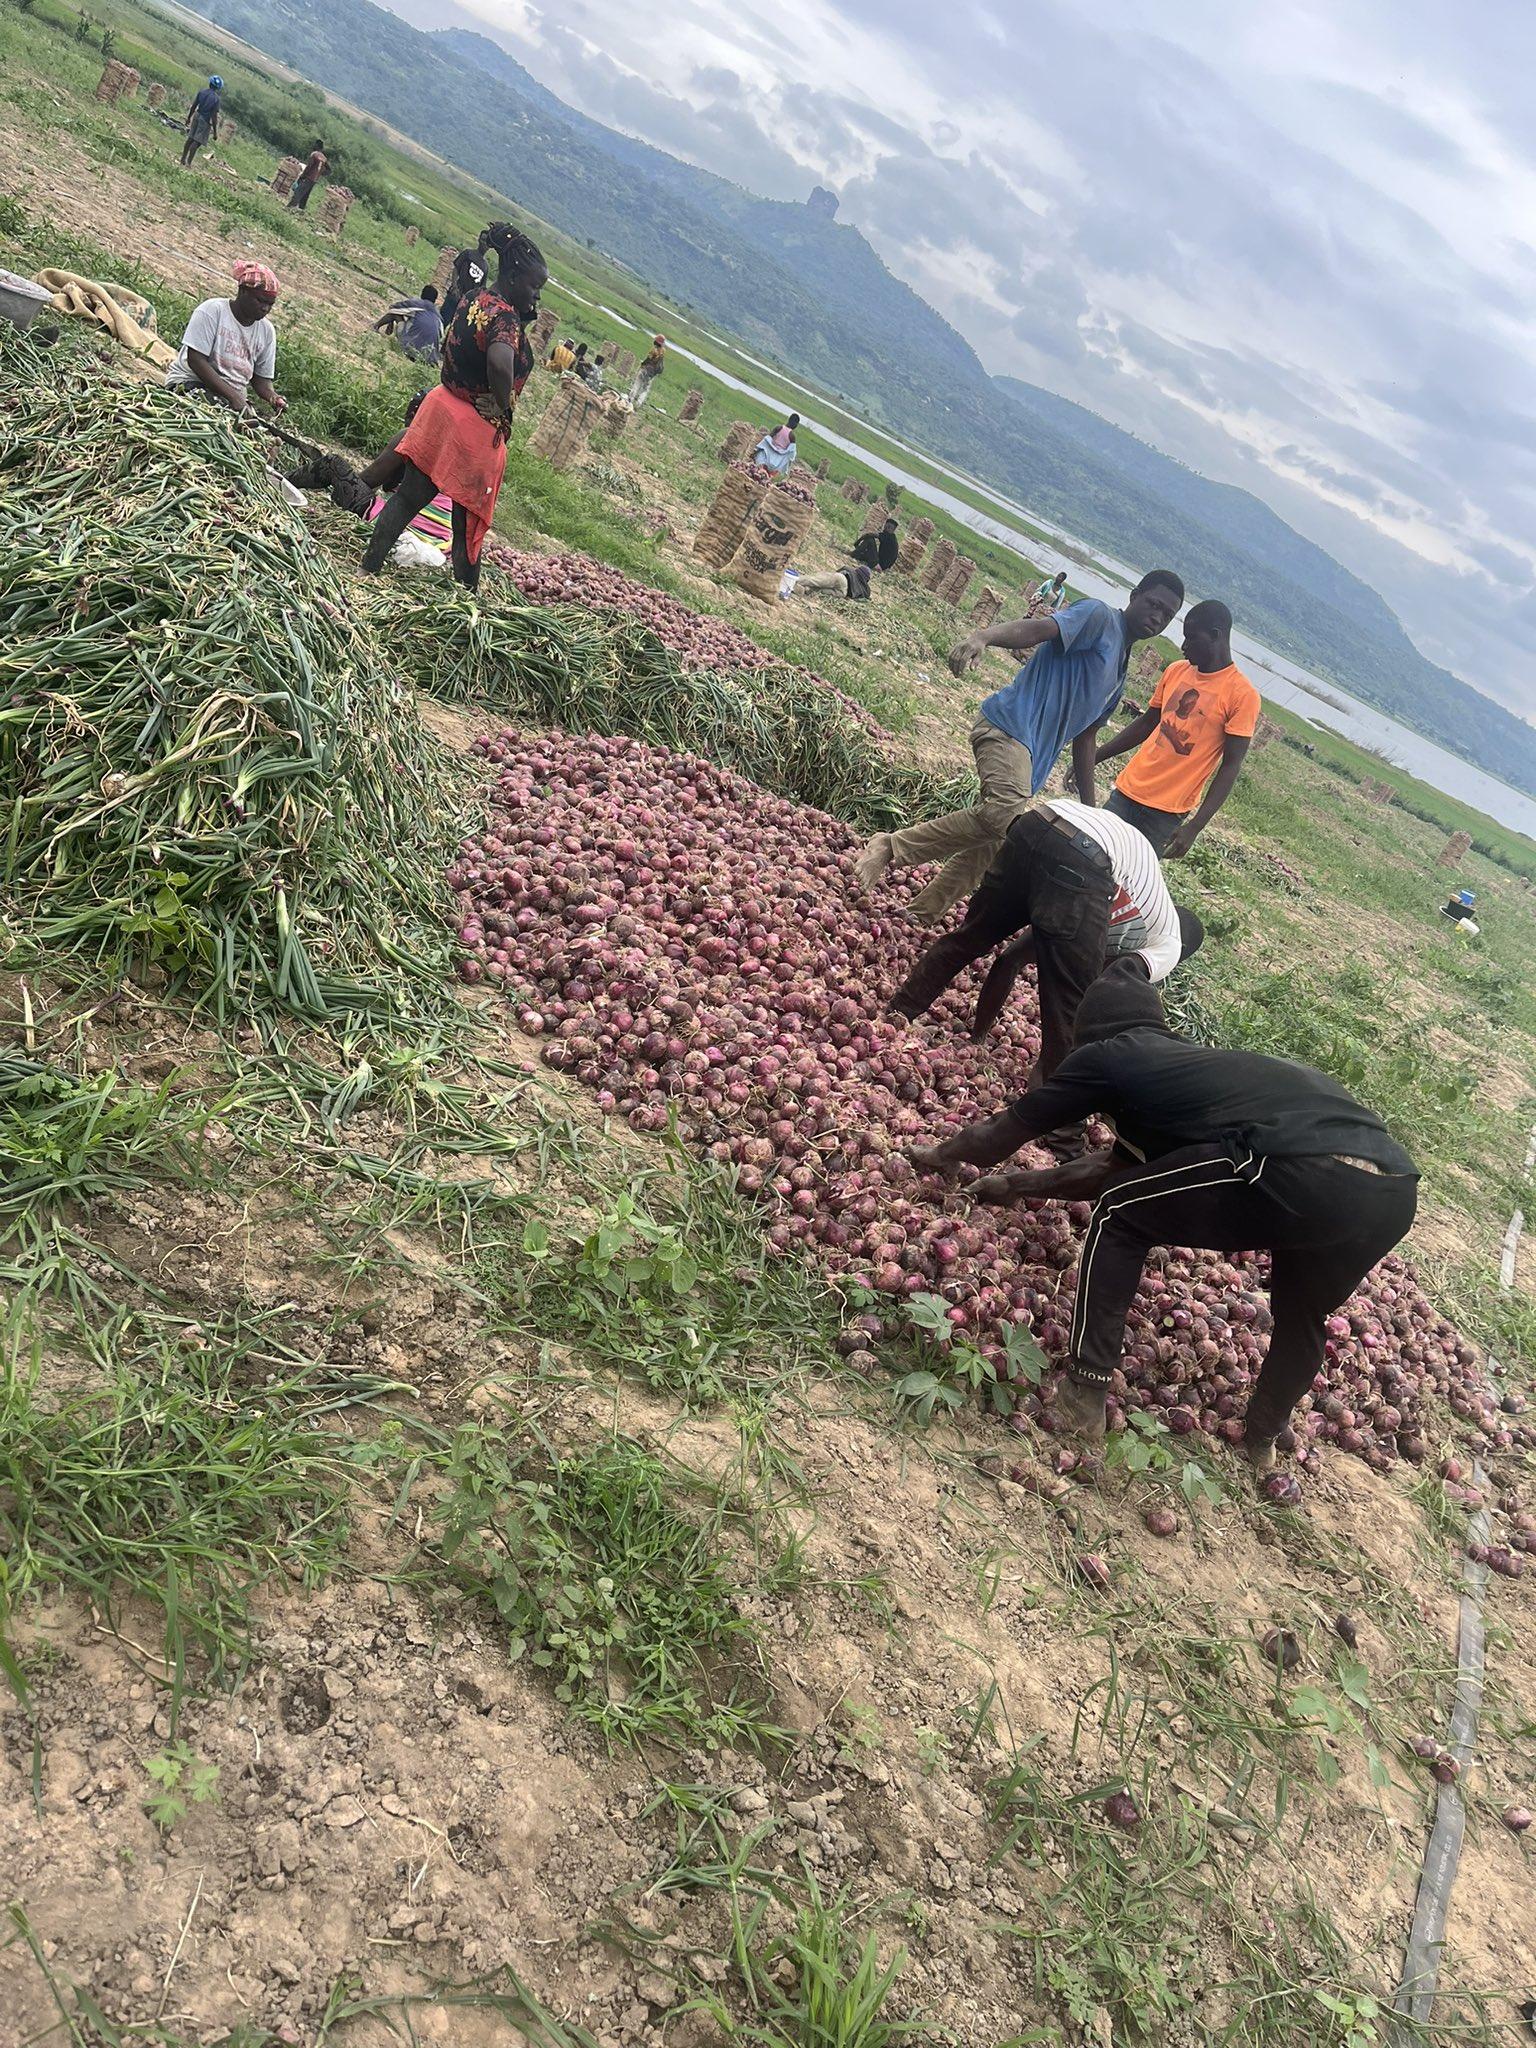
Mazao ya biashara yaliyokomaa vizuri shambani na kufunwa na wakulima wamezaa hayo, tayari kwa ajili ya kusafirishwa ili kwenda kuuzwa kwenye masoko mbalimbali, kwa bei ya jumla kulingana na bei sokoni.